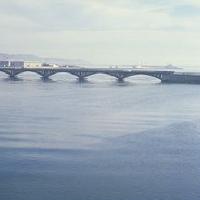
Weather: cloudy or overcast